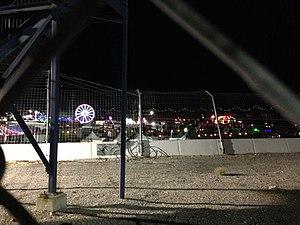
Electric Daisy Carnival est un festival musical annuellement organisé au printemps, en été, et automne aux États-Unis, à Porto Rico et au Royaume-Uni en 2013. En 2014, le Mexique est ajouté à la liste des événements. Fondé par Insomniac Events, le festival se déroule dans les rues de Californie, du Colorado, de Floride, du Nevada, du New Jersey, de New York, du Texas, et de Porto Rico. À l'origine un événement organisé au Sud de la Californie, l'EDC s'étend dans d'autres États. En 2009, les événements se déroulent pendant deux nuits consécutives ; en 2011, l'événement de Las Vegas dure pendant trois jours et recense un total de 230 000 personnes présentes, puis de plus de 320 000 l'année suivante. Il reste considéré comme l'un des meilleurs événements de musique électronique avec Tomorrowland, l'Ultra ou Coachella.